Soy un delincuente

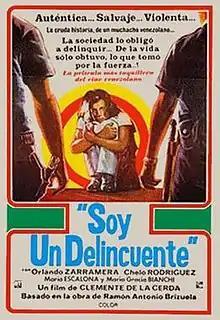

Soy un delincuente (English: "I Am a Criminal") is a 1976 Venezuelan film by director Clemente de la Cerda, based on the autobiography of Ramón Antonio Brizuela.